1941 Nord-Pas-de-Calais miners' strike

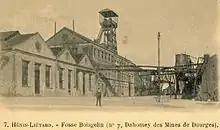
Pit 7 in Dourges

When the new working conditions were introduced to pit number 7 at Dourges on the 26th of May, Brulé and other miners met underground and agreed to strike. The strike began on the morning of the 27th of May with flying pickets spreading the strike. Demands were presented to management and included salary increases, better working conditions and improved supplies. The first arrests were carried out on the 28th of May. Strikers from pit 7 were joined by four other pits on the 28th of May. After news of the strike reached German authorities, a number of arrests were made. The Agache factory in Seclin went on strike in solidarity.